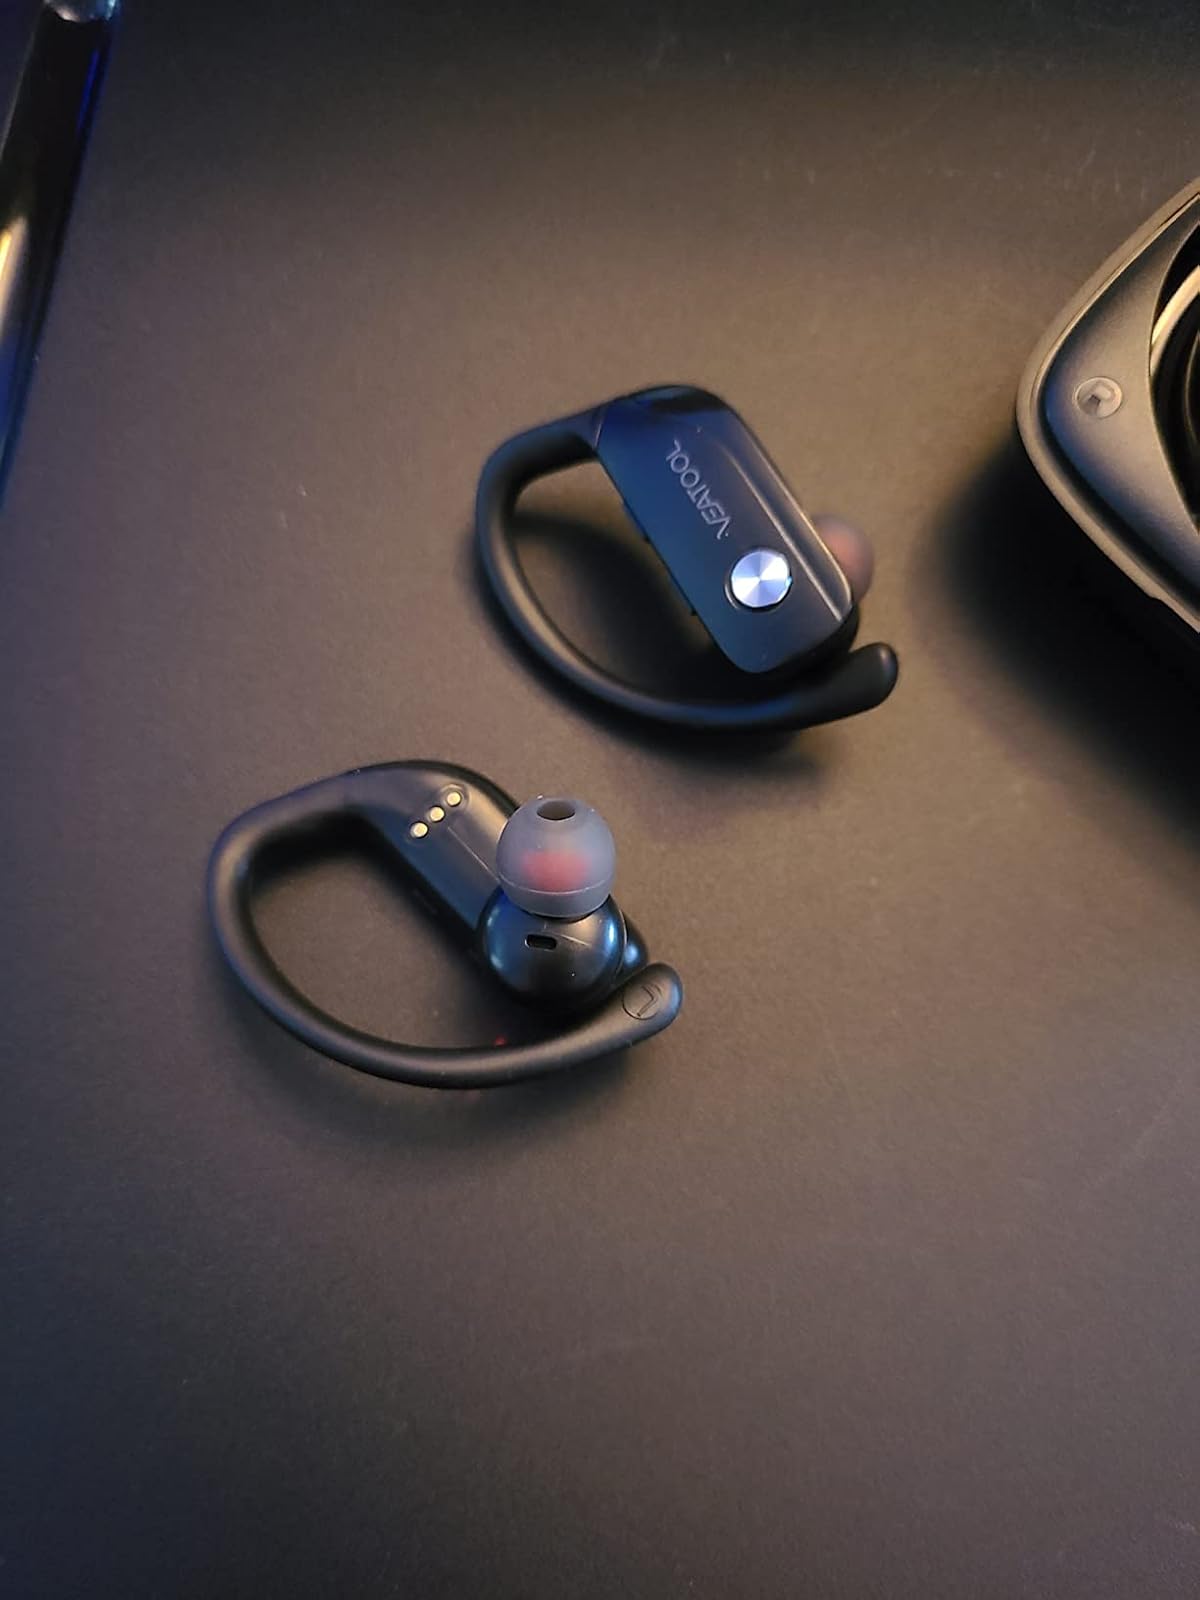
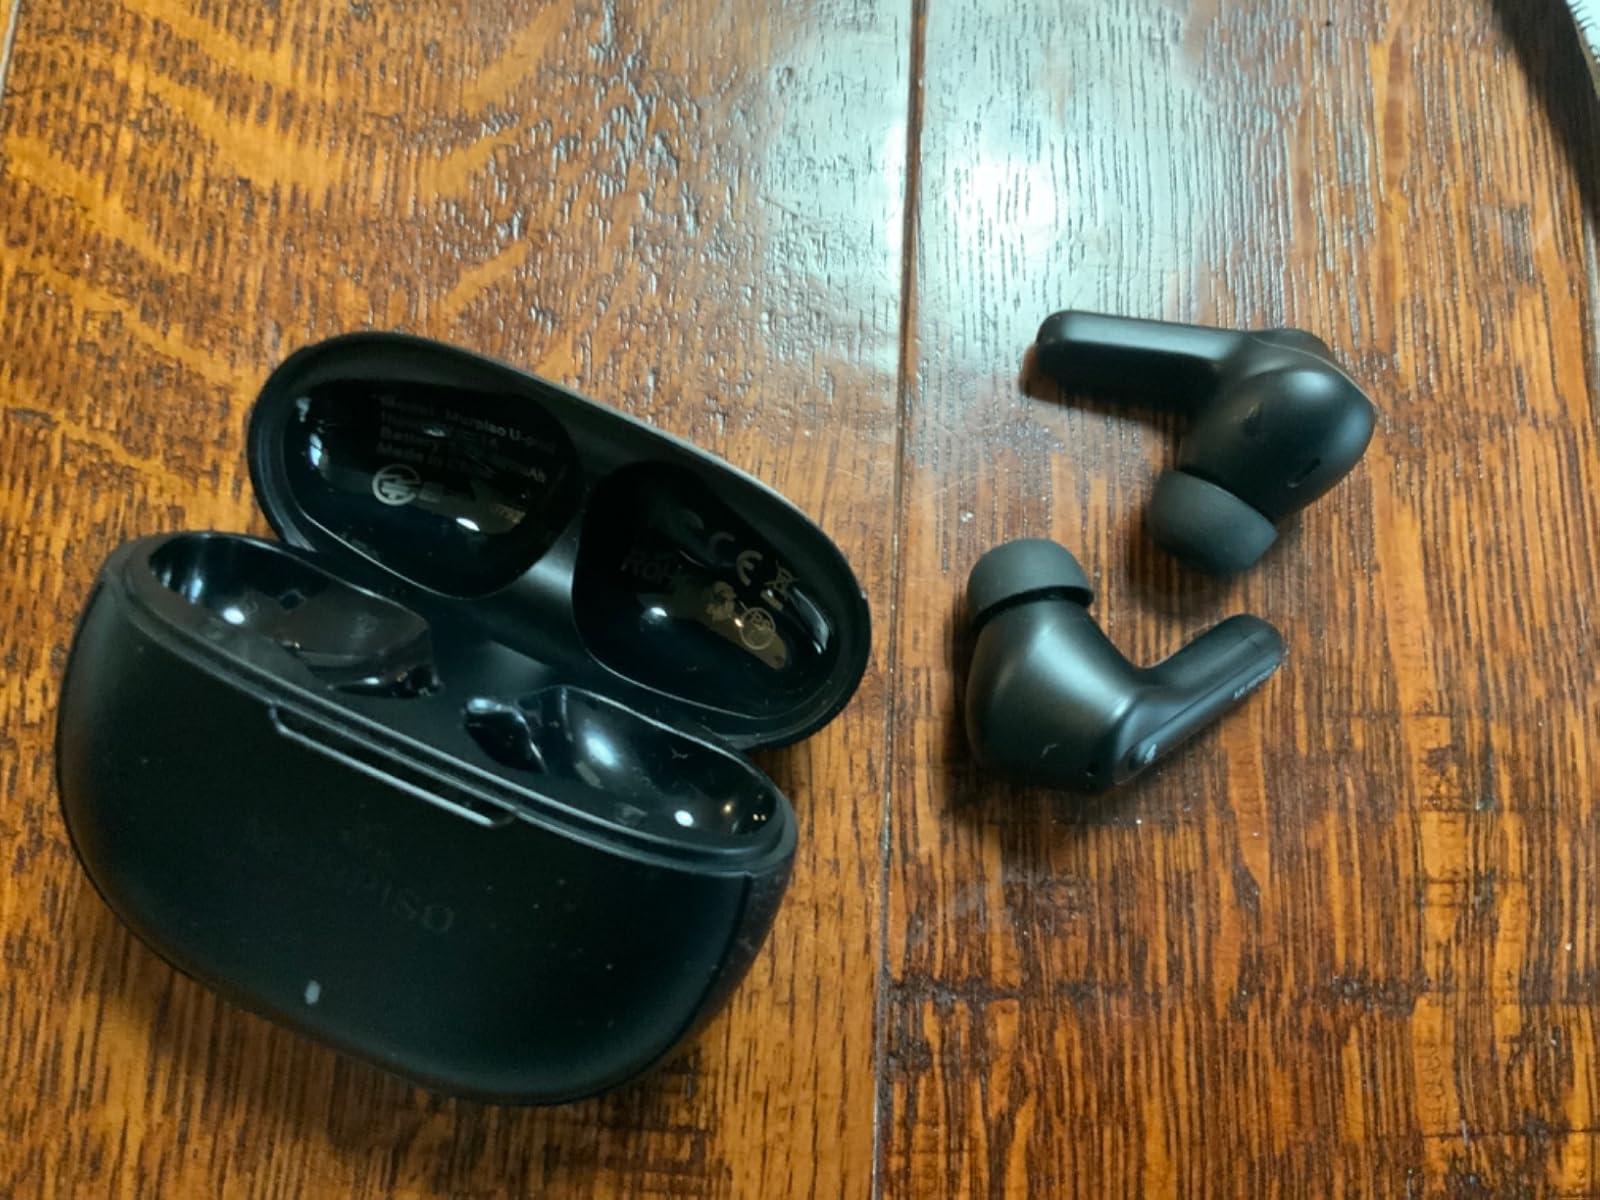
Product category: earbuds
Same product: no